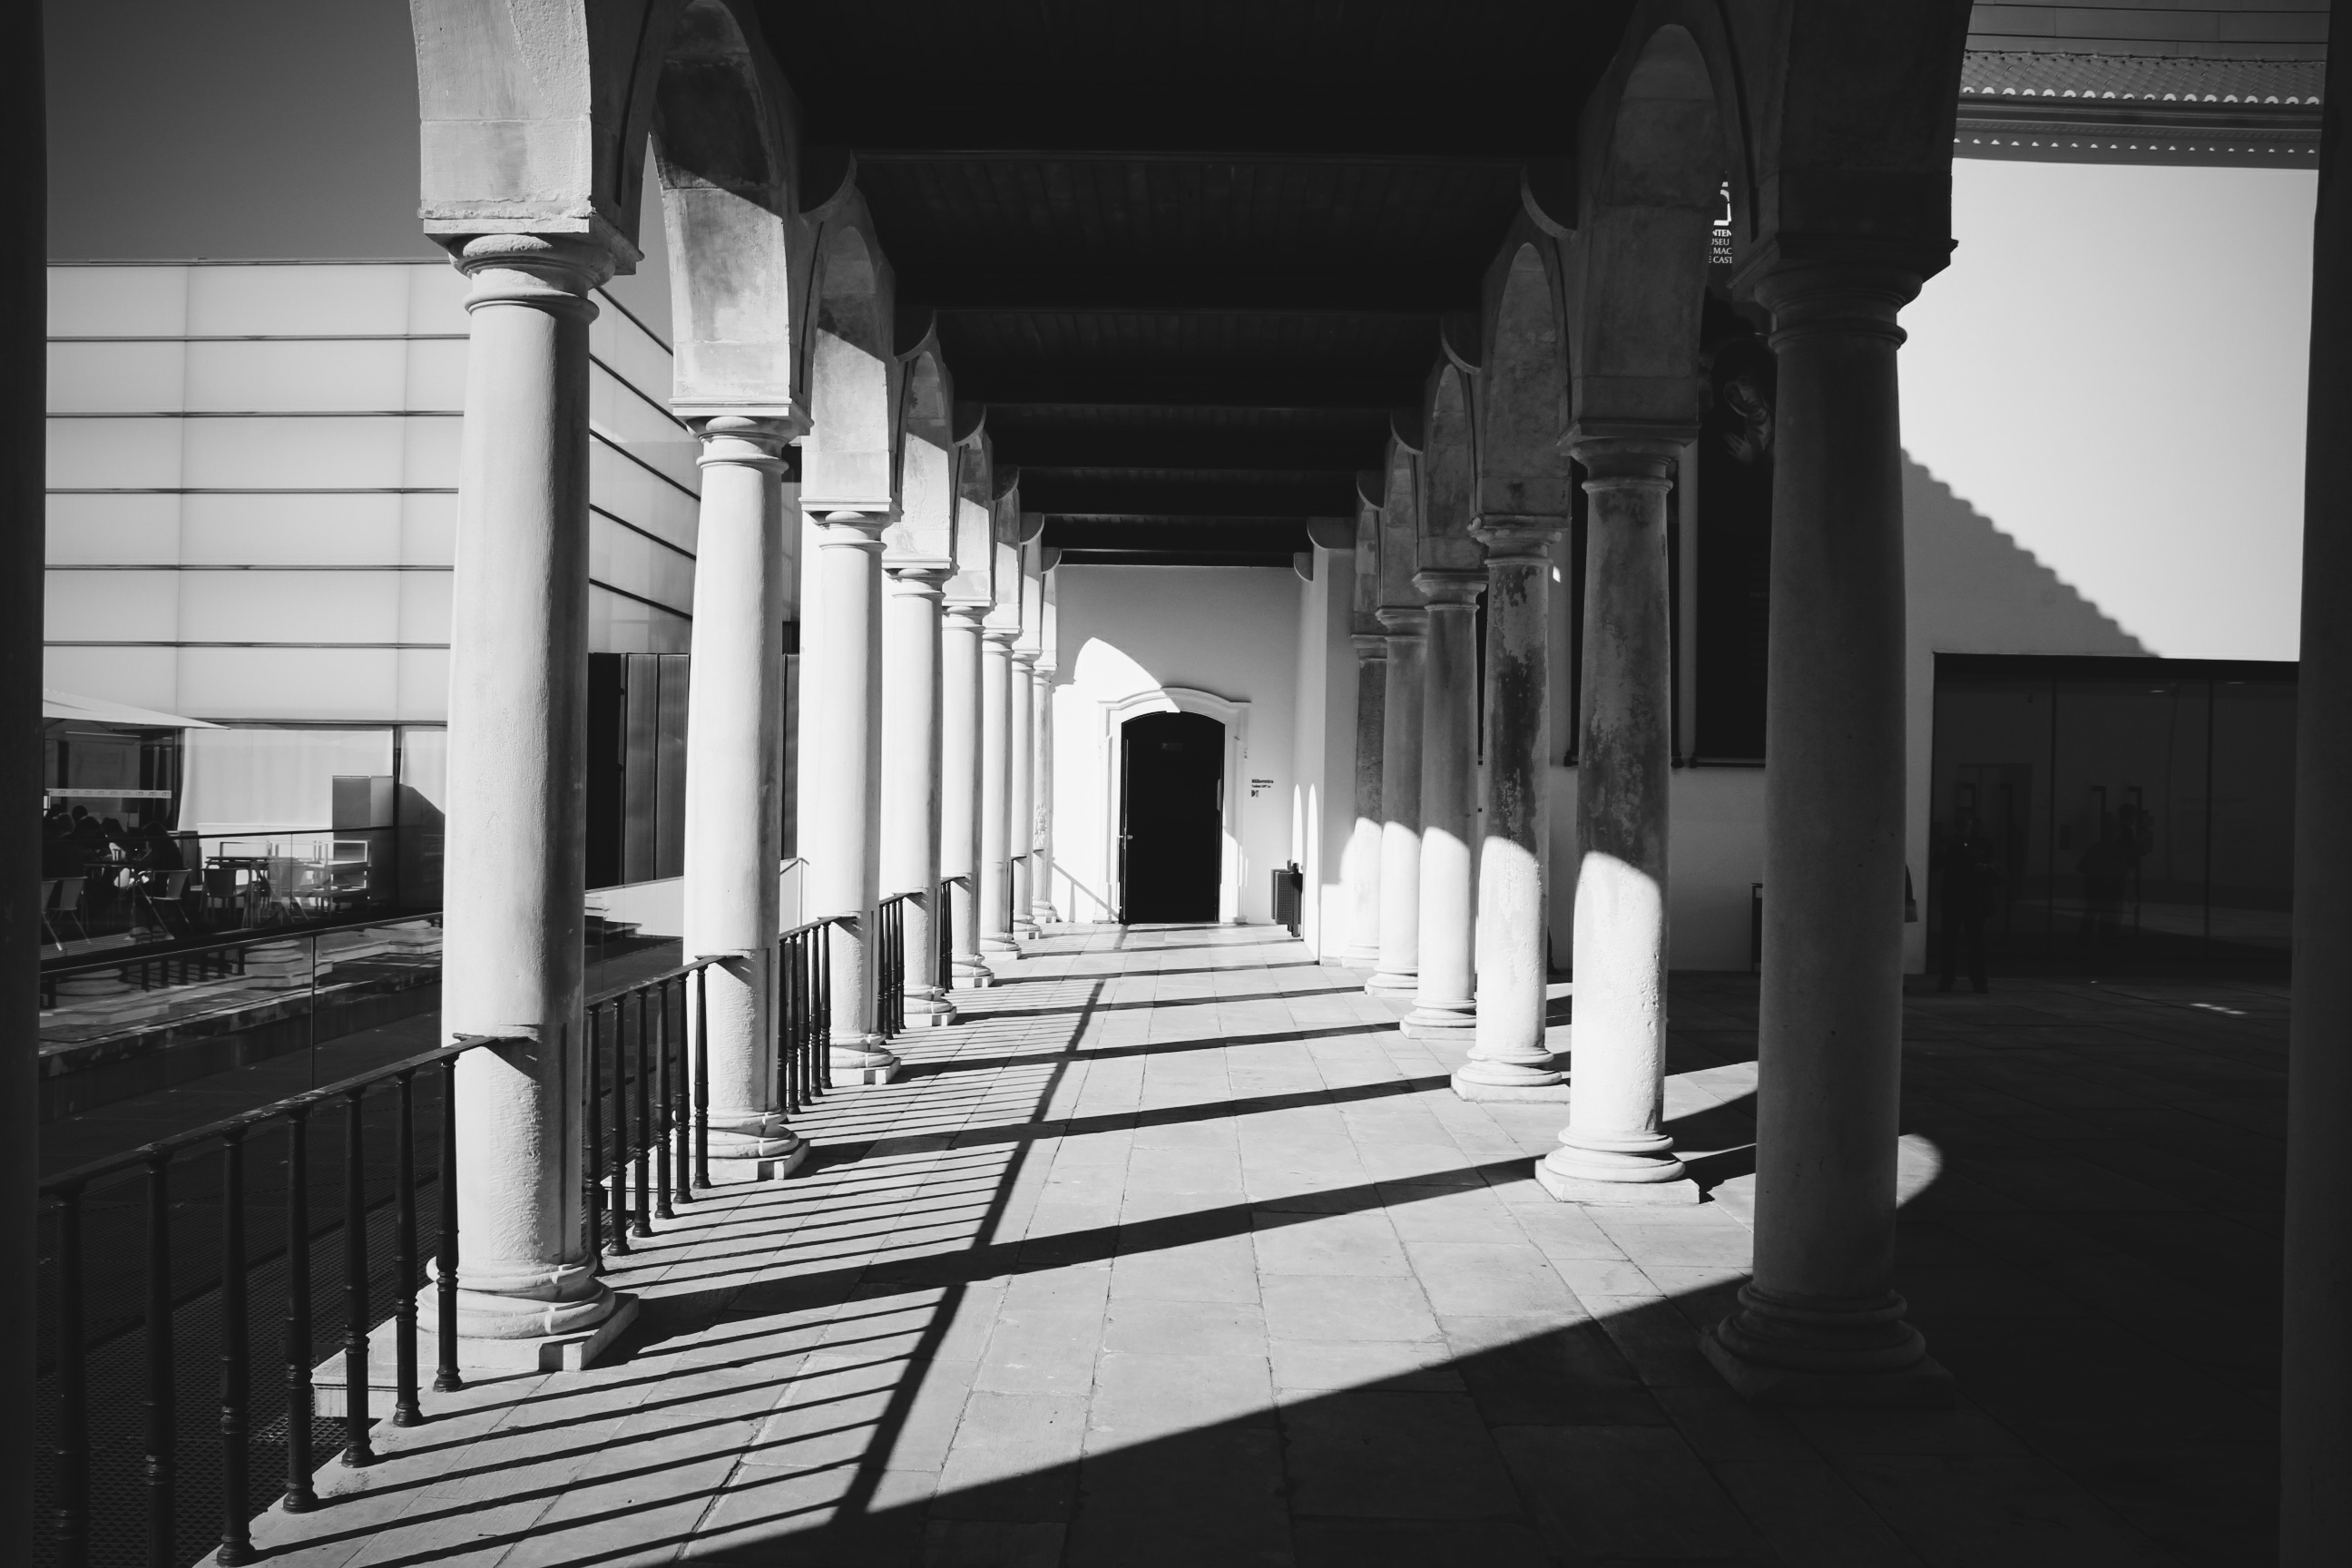
light, black and white, architecture, structure, white, photography, house, column, hall, shadow, darkness, black, monochrome, lighting, interior design, stairs, symmetry, photograph, image, shape, monochrome photography